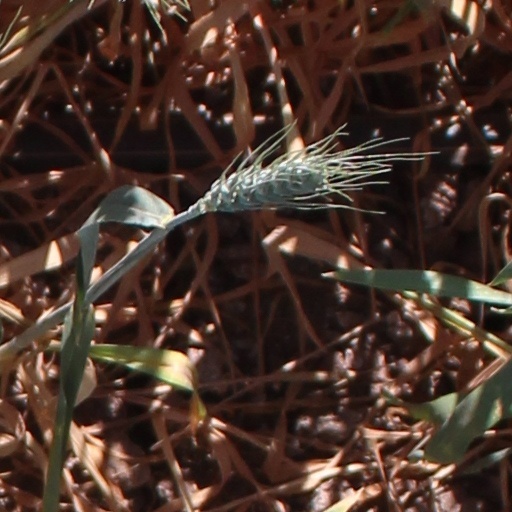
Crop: wheat